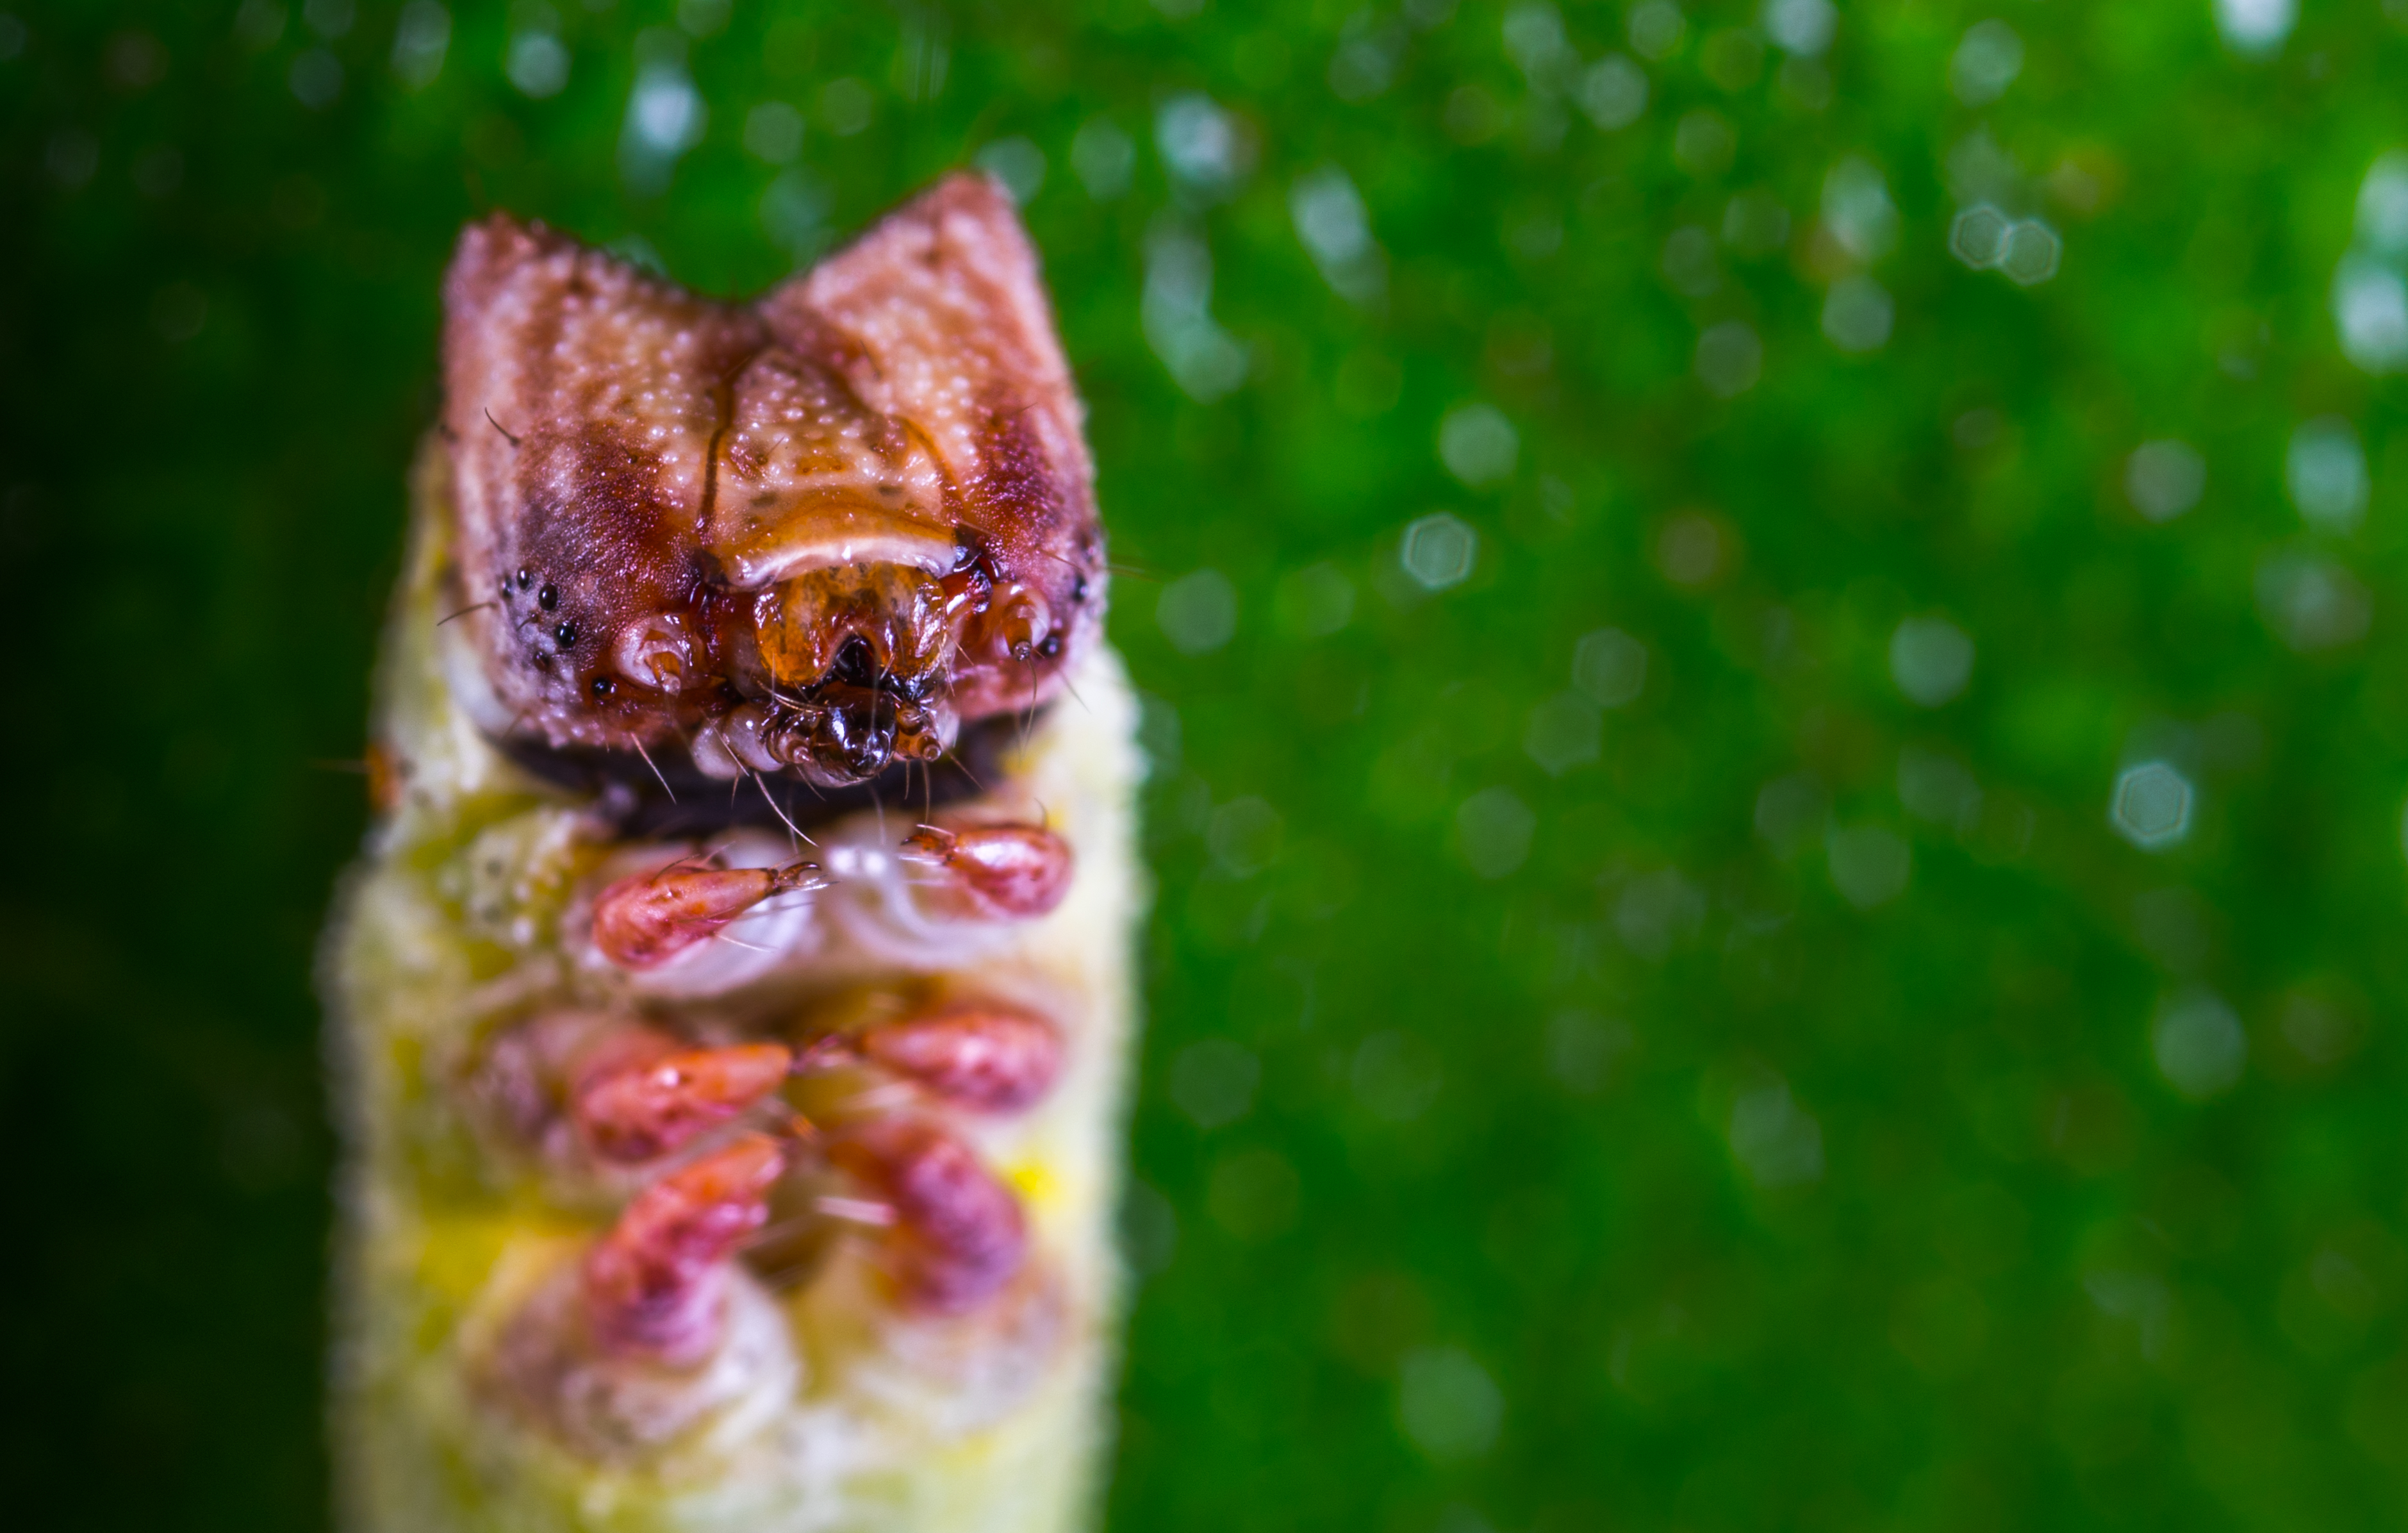
caterpillar, insect, macro, portrait, macro photography, close up, organism, plant pathology